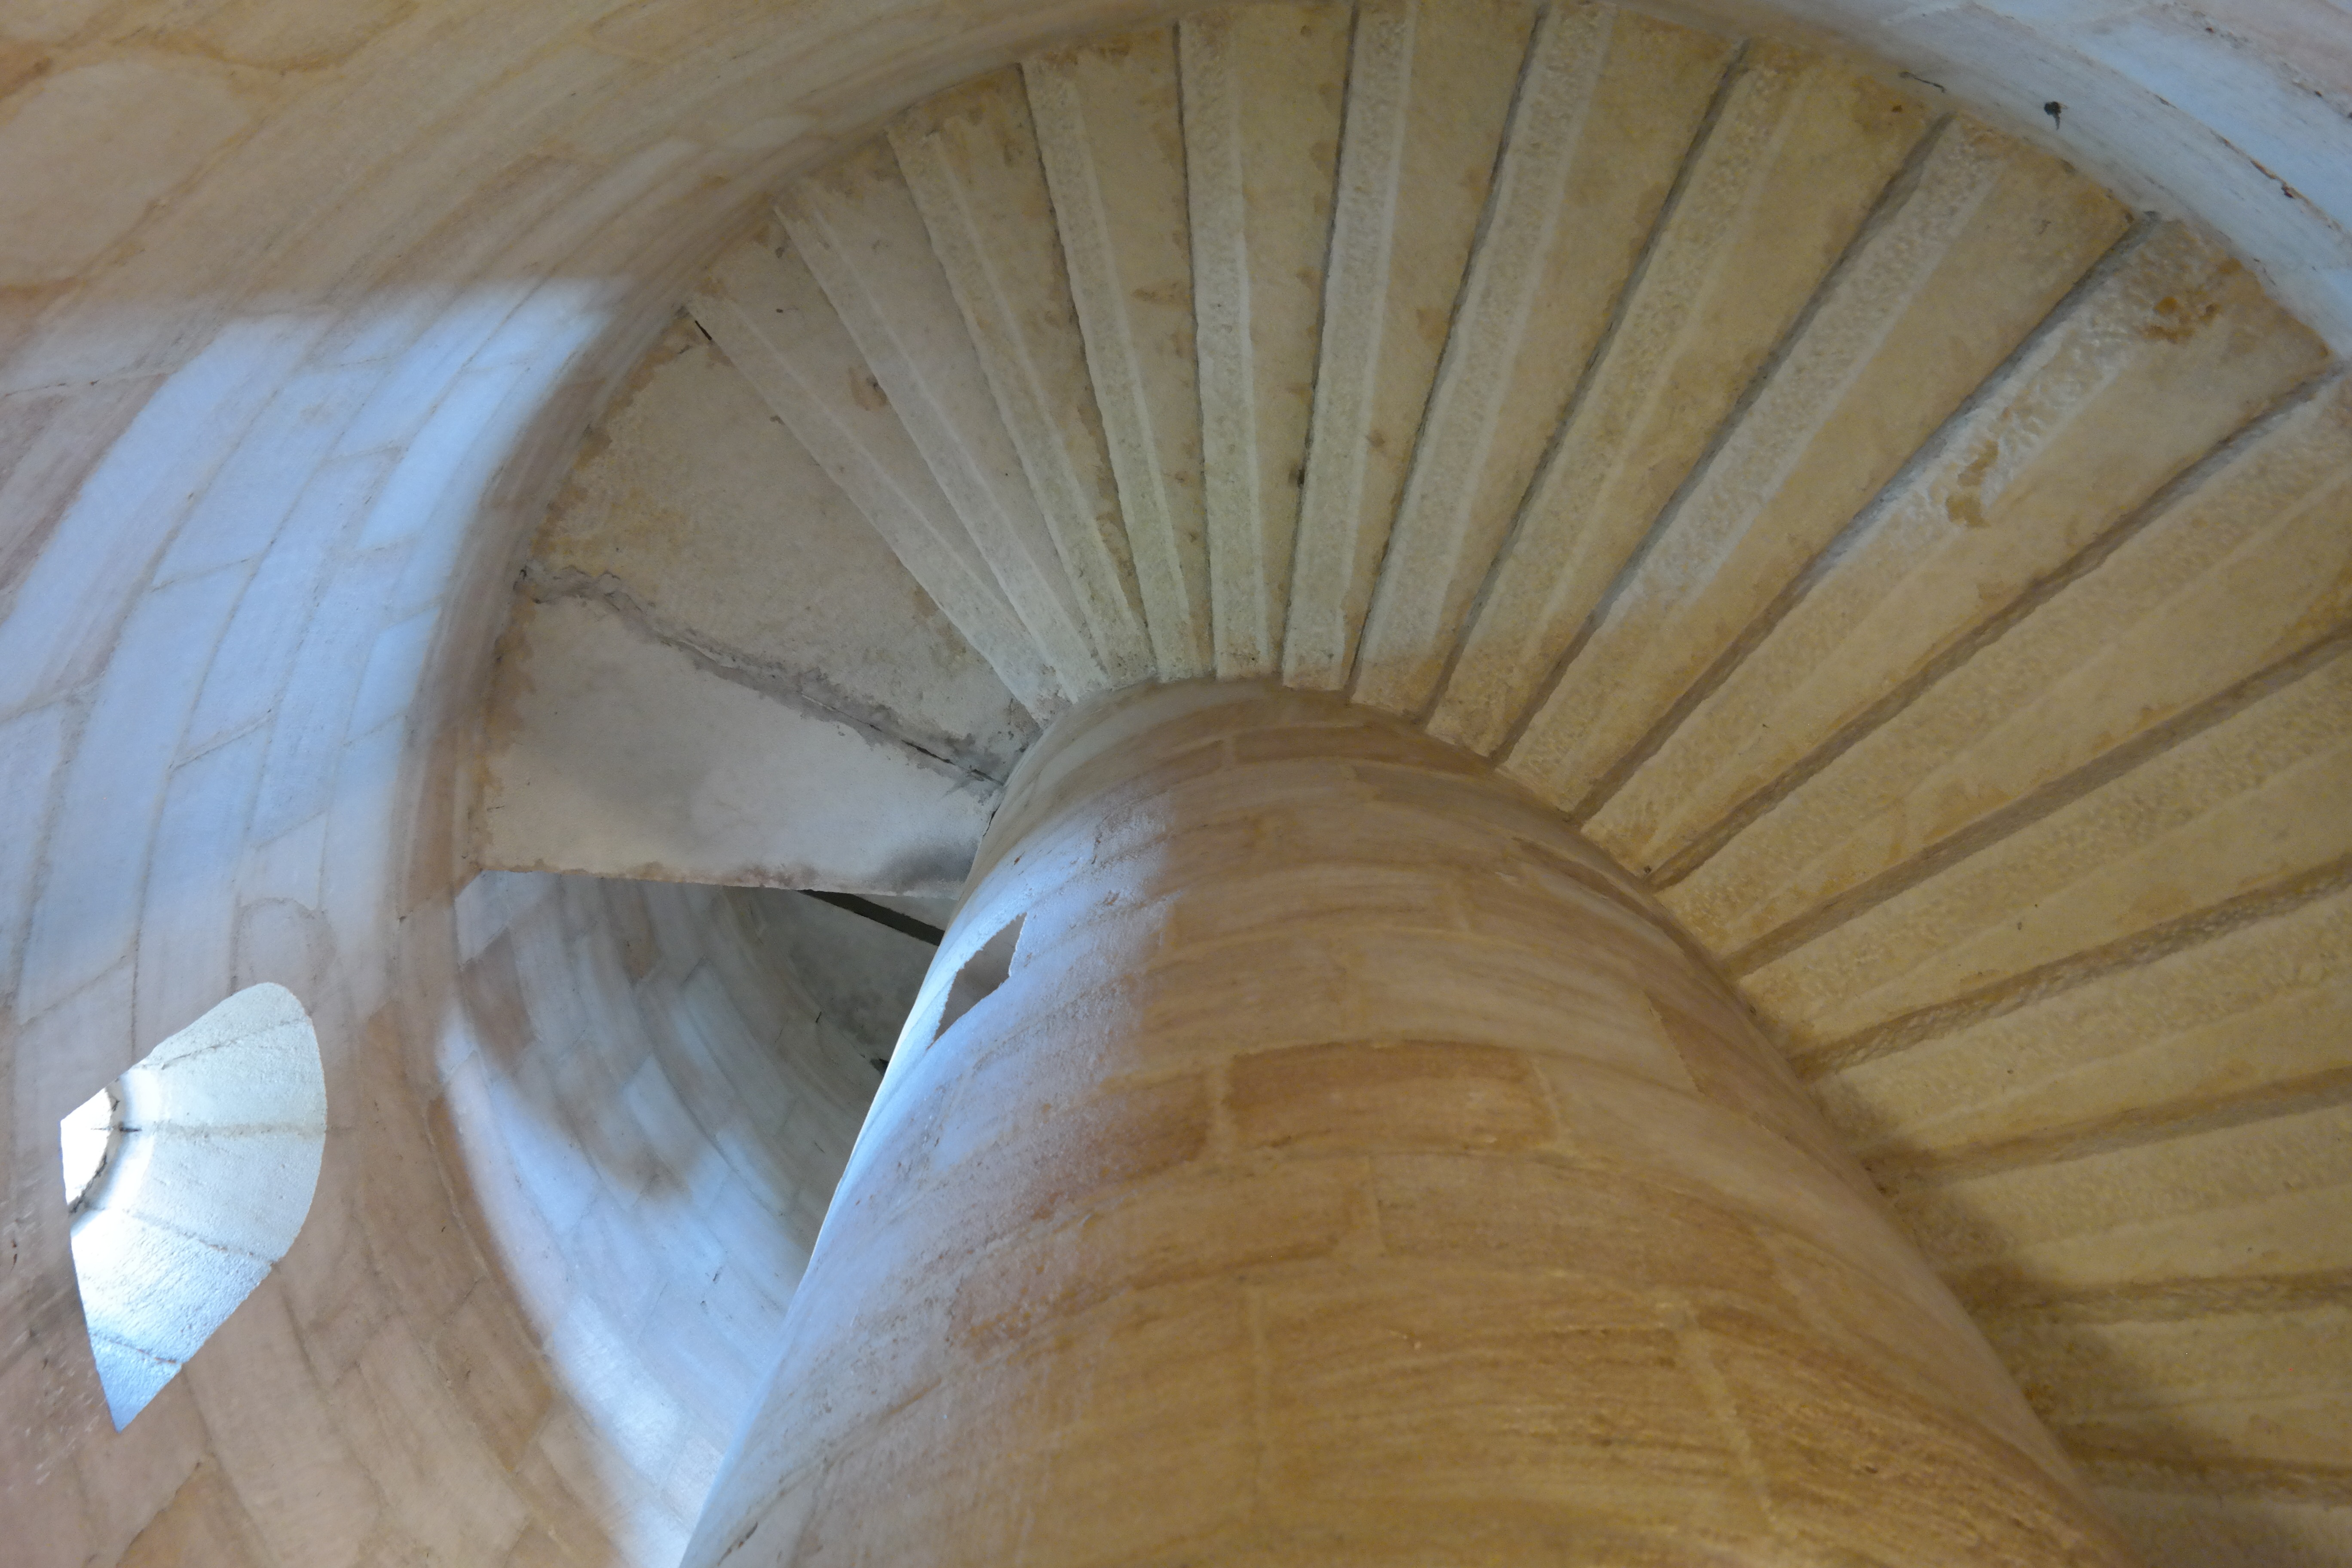
wing, architecture, wood, stone, staircase, formation, arch, ceiling, spiral staircase, sculpture, stairs, vault, carving, away, upward, emergence, gradually, man made object, still top